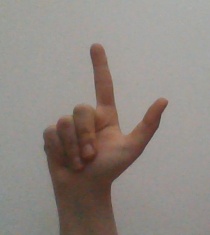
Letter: laam